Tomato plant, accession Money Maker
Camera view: vertical (180 deg); turntable rotation: 210 degrees
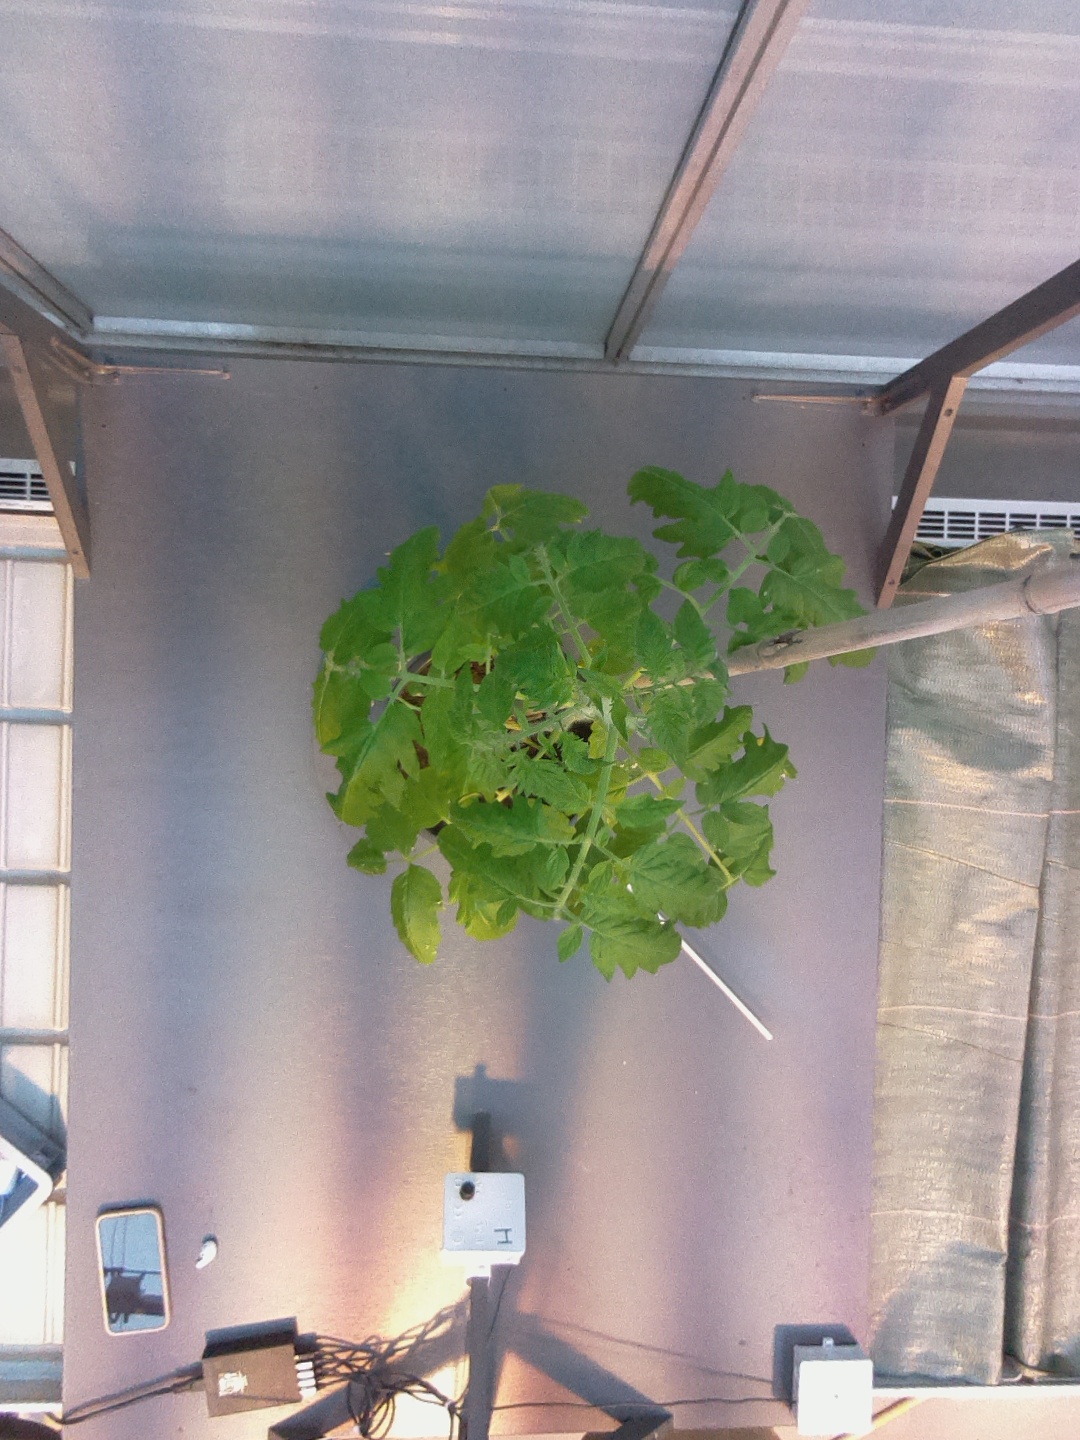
BBCH growth stage 53: 3 inflorescences visible